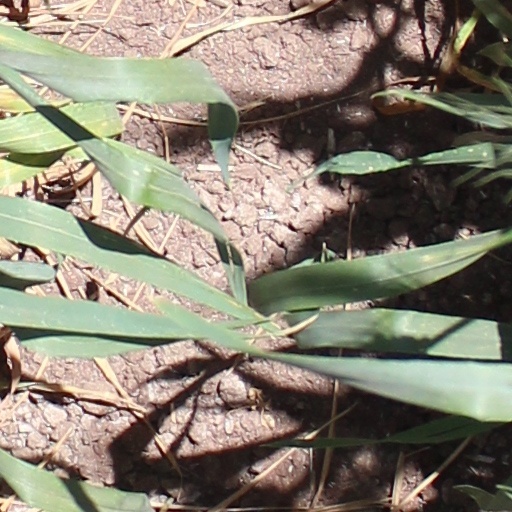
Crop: wheat